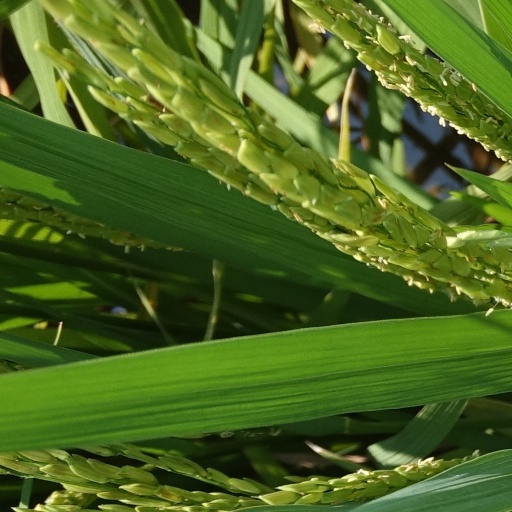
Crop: rice